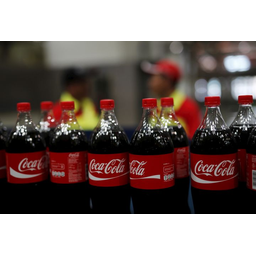
Label: plastic